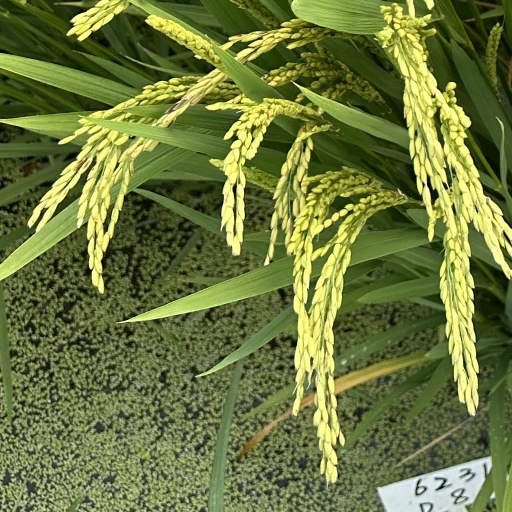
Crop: rice